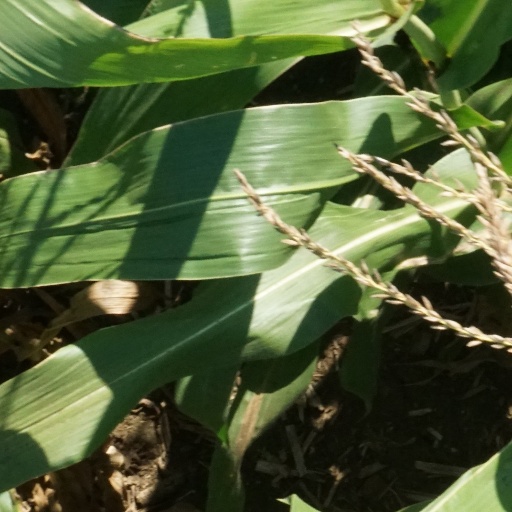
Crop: maize; corn